Black people and Mormonism

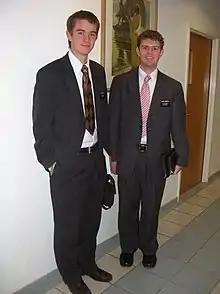
LDS missionaries. Missionaries were instructed to avoid teaching Black people before 1978, but now there are missionaries in a number of mostly-Black cities and countries.

The first statement about proselytizing Black people concerned enslaved individuals. In 1835, church policy was to not proselytize Black people held in slavery unless they had permission from their enslavers. This policy was changed in 1836, when Smith wrote that enslaved people should not be taught the gospel until their owners were converted. Although the church had an open membership policy, it avoided opening missions in areas with large Black populations, discouraged people with Black ancestry from investigating the church, advised members to avoid social interaction with Black people, and instructed Black members to segregate themselves when white members complained about having to worship with them. Relatively few Black people who joined the church retained active membership prior to 1978.